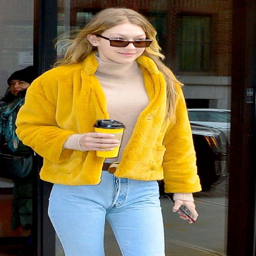
actor in a yellow fluffy coat -- leaving her apartment